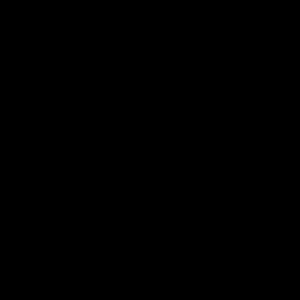
Hjulkors
Hjulkors
Hjulkors eller solkors er en figur bestående af et ligebenet kors i en cirkel. Hjulkorset er et almindeligt symbol fra helleristningerne og frem, og er gennem tiden blevet anvendt i mange sammenhænge. I Norge blev et gult hjulkors fra 1933 til 1945 benyttet af Nasjonal Samling.